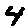
Label: 4